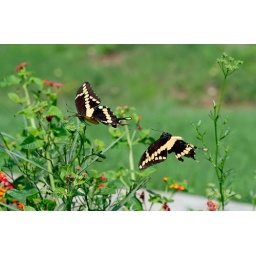
The female Giant Swallowtail appeared to be interested. She joined the male in flight. (please see next photo)